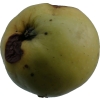
Label: Apple 13